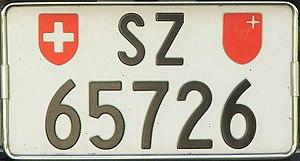
Le drapeau et les armoiries schwytzoises sont des emblèmes officiels du Canton de Schwytz et de la ville de Schwytz.